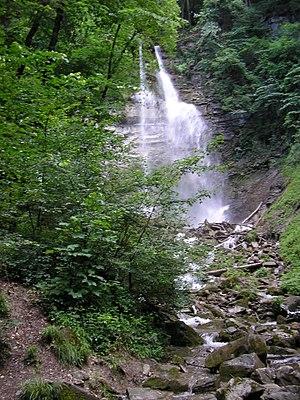
Cluses est une commune française située dans le département de la Haute-Savoie, en région Auvergne-Rhône-Alpes.